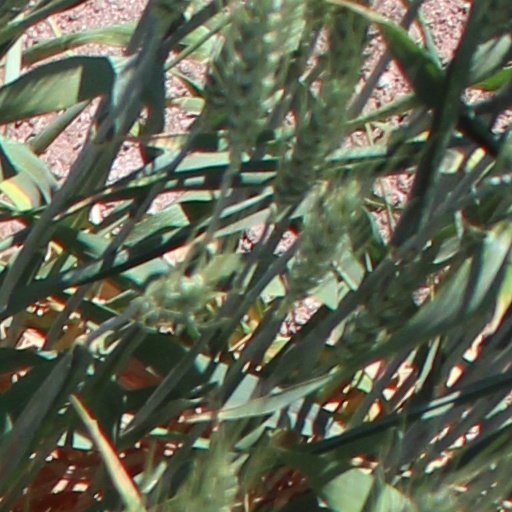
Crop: wheat